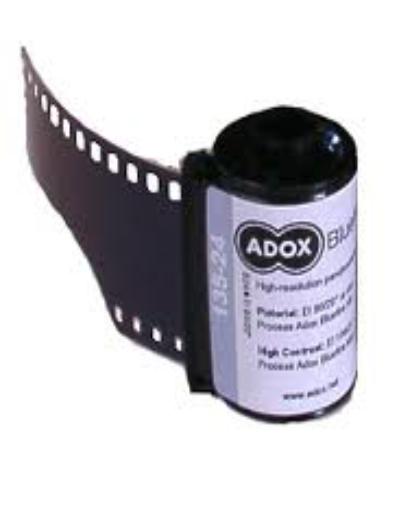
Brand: ADOX
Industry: Necessities